Dulzaina

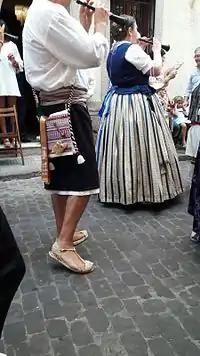
Valencian tabaleters during folk celebration in Algemesi

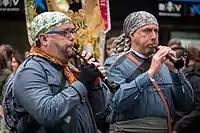
Dolsainas during the Fallas in Valencia

The range in the concert pitch goes from A3 to E5. F#5 may be occasionally used, but it needs to be the next note progression of the scale and it has to be slurred to the previous note.